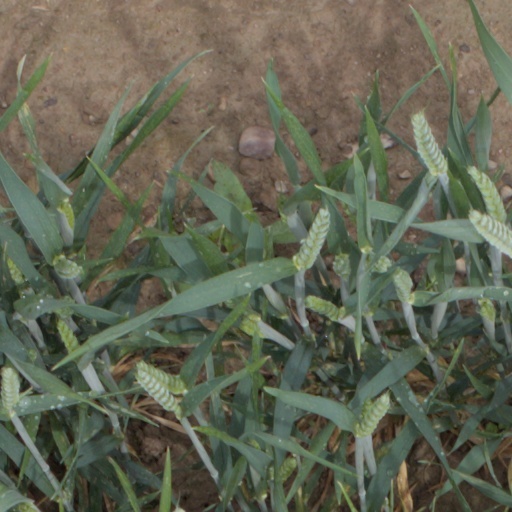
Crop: wheat